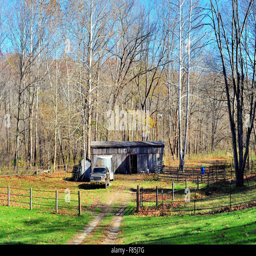
a rural shed that also serves as a barn